Molybdenum deficiency (plant disorder)

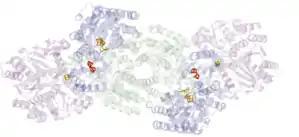
Nitrogenase with Mo-containing catalytic sites highlighted. This enzyme is mainly responsible for fixing nitrogen.

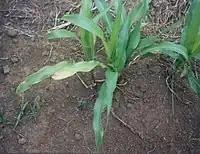
The two maize plants on the left are showing Mo deficiency symptoms. Plants were growing on acid soils in Vulindlela, KwaZulu-Natal

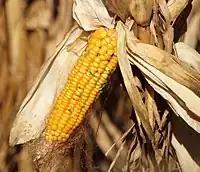
Premature germination of maize on the cob before harvest. From a plot with severe soil acidity at Nthabamhlope, KwaZulu-Natal

Molybdenum deficiency symptoms in most plants are associated with a build-up of nitrate in the affected plant part. This is a result of poor nitrate reductase activity. Symptoms include: